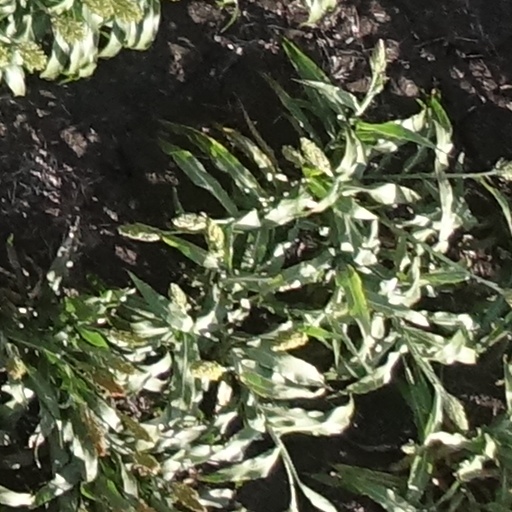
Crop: sorghum